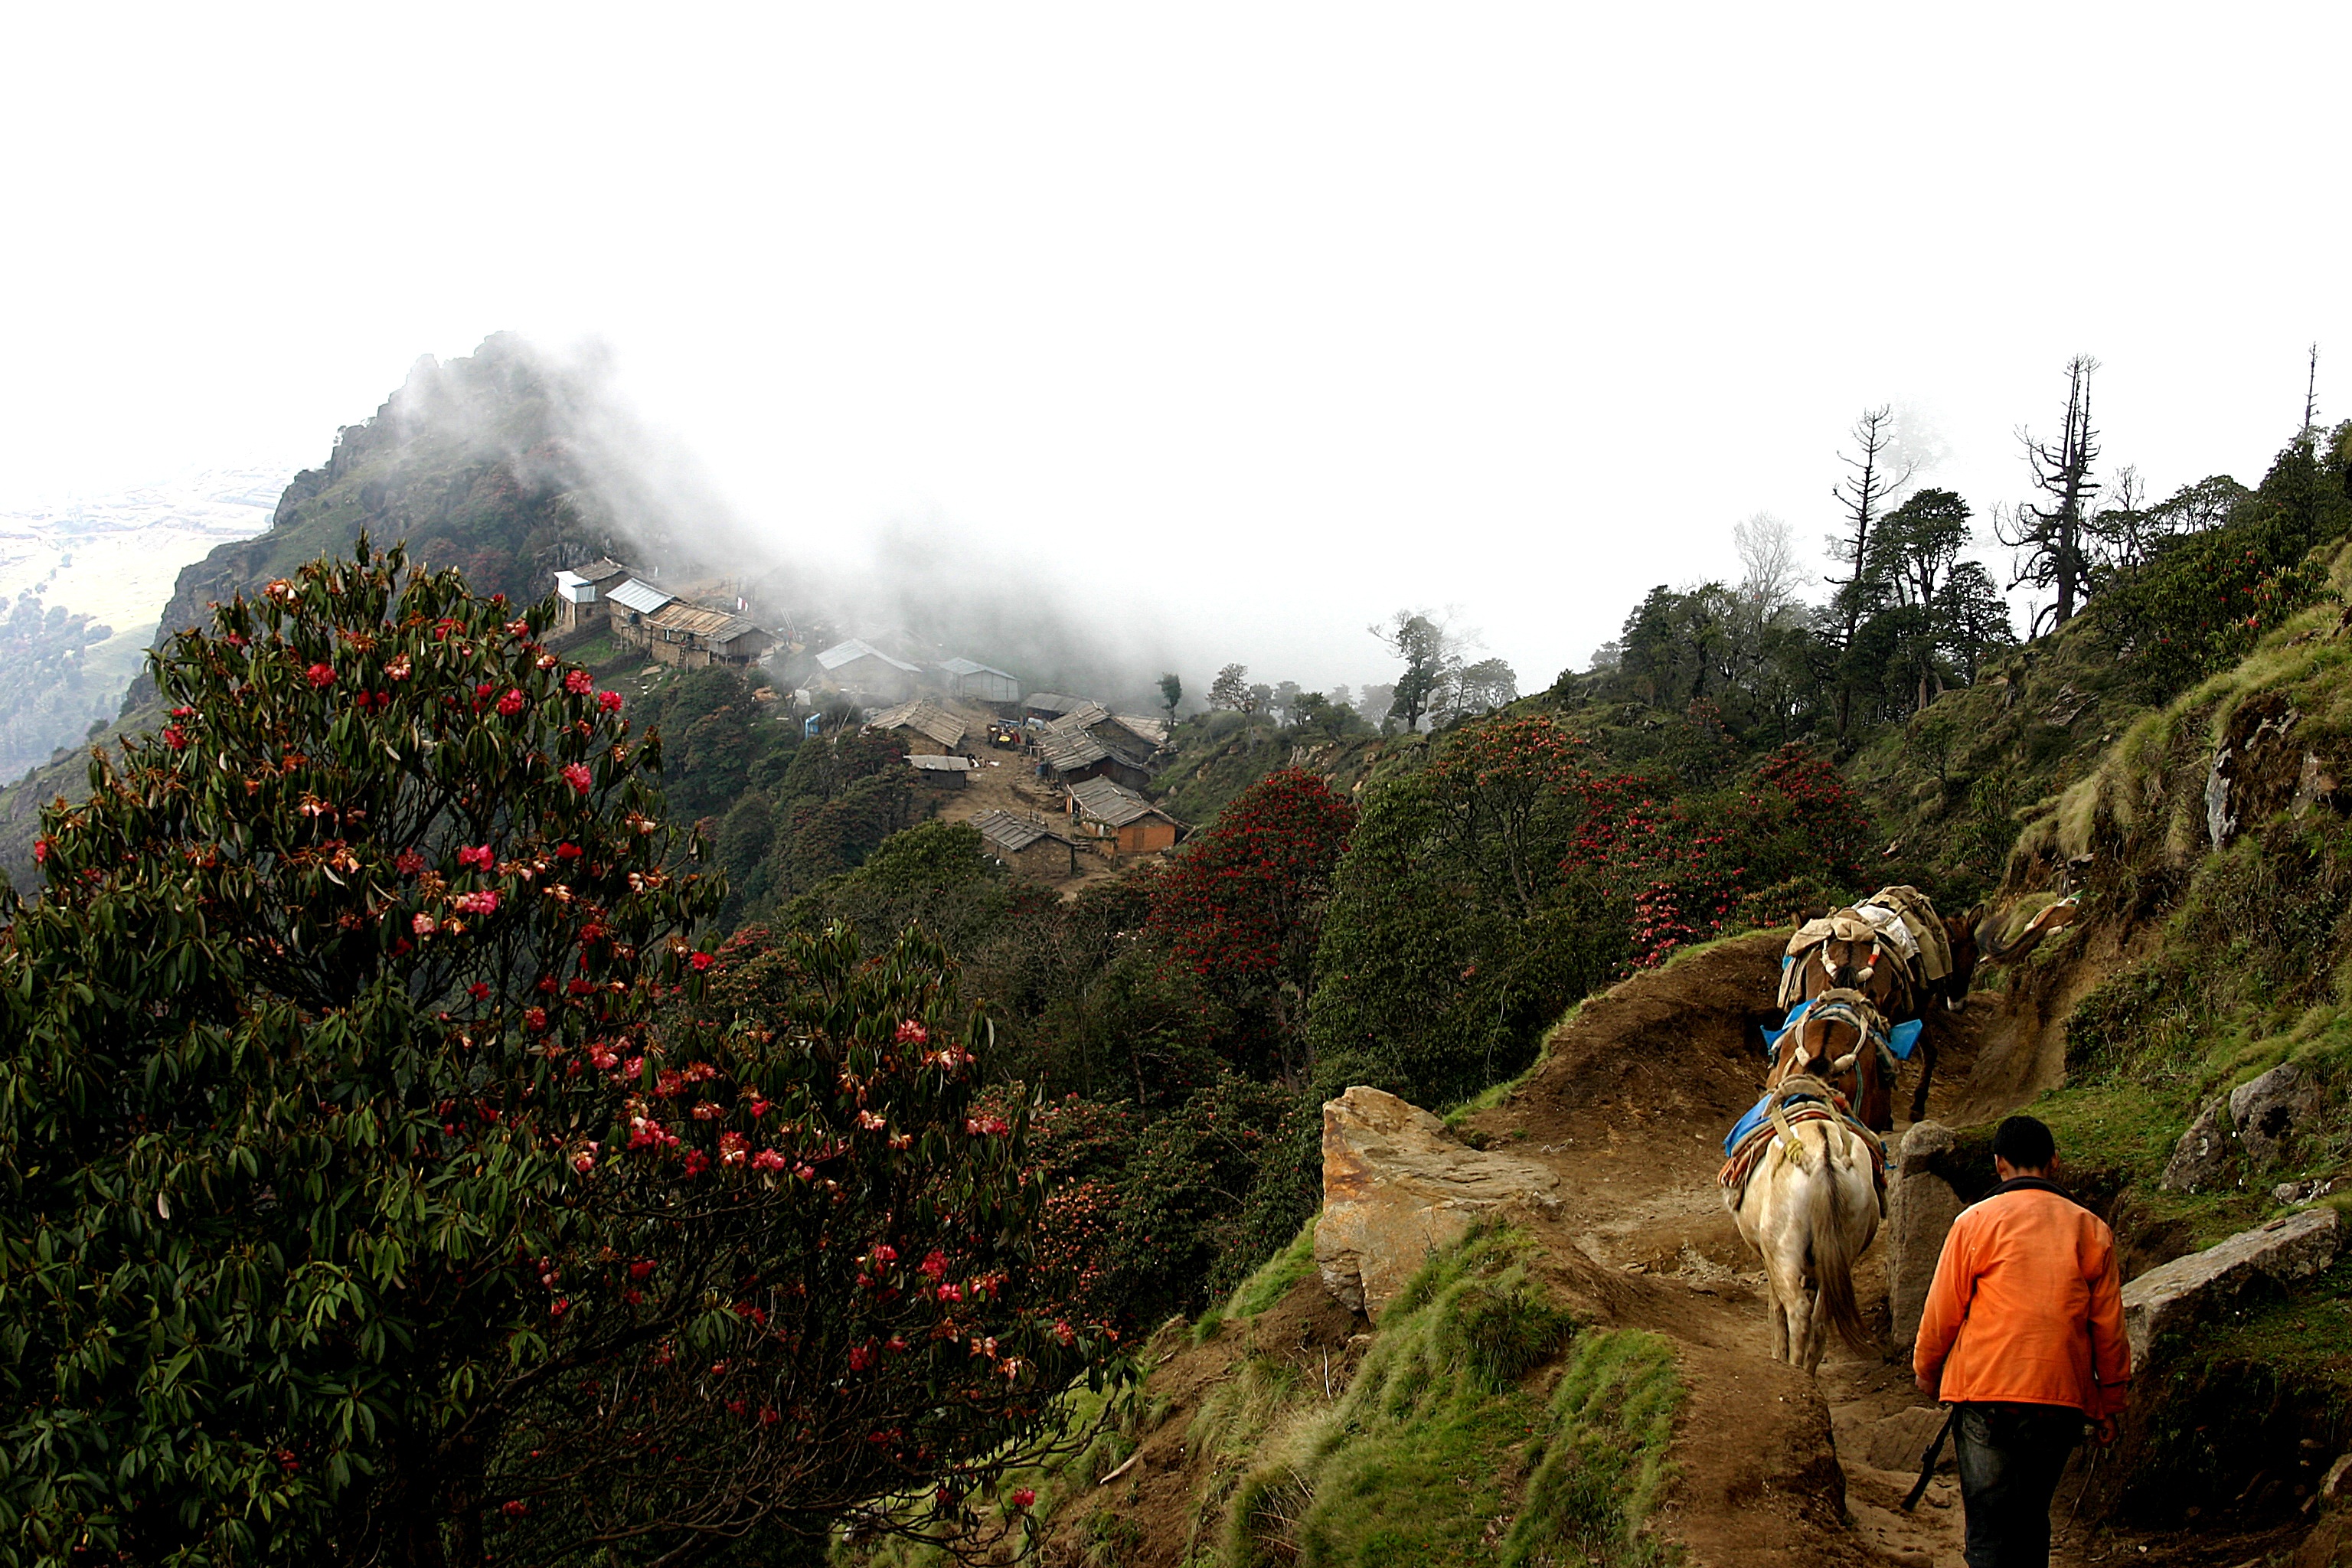
walking, mountain, adventure, mountain range, extreme sport, ridge, mountainous landforms, geological phenomenon